Yann Pivois

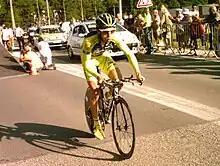
Yann Pivois (Tour de l'Ain 2009)

Yann Pivois (born 20 January 1976) is a former French professional racing cyclist. Active since 2001, his last professional race was recorded in 2011. Pivois formerly rode for Bretagne Armor Lux, then Bretagne Schuller. In late 2011, it was announced he had left Bretagne Schuller to join VS Chartres cycling club.